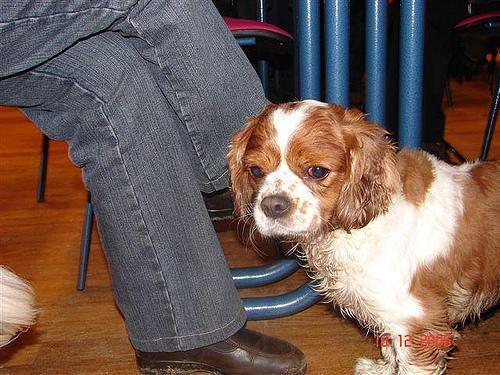
Blenheim_spaniel